Type C4-class ship

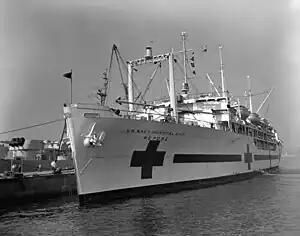
USS "Repose" (AH-16) at Yokosuka, Japan, 1952

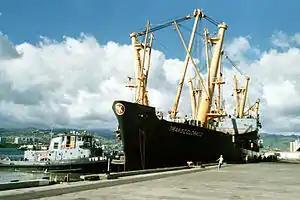
USNS "Marine Adder" as MSC "Time Charter", a C4-S-A3

Built by Kaiser Shipyards at Permanente No. 3 in Richmond, California, for the US Army Transportation Corps then transferred later to the US Navy. The 30 ships were built from 1942 to 1945. Sun Shipbuilding of Chester, Pennsylvania, originally had a contract to build 30 of the C4 ships. The USMC prioritized Sun's expertise in building urgently needed T2-SE-A1 tankers and withdrew 20 C4s from Sun and assigned them to Kaiser's Richmond, California yard. Kaiser's C4 troop ship construction became Navy troop ships ("General" names), Sun's became WSA troopships operated by commercial agents. In the 1960 the Navy sold off most of the General ships to private companies. Most were scrapped in the 1980s.